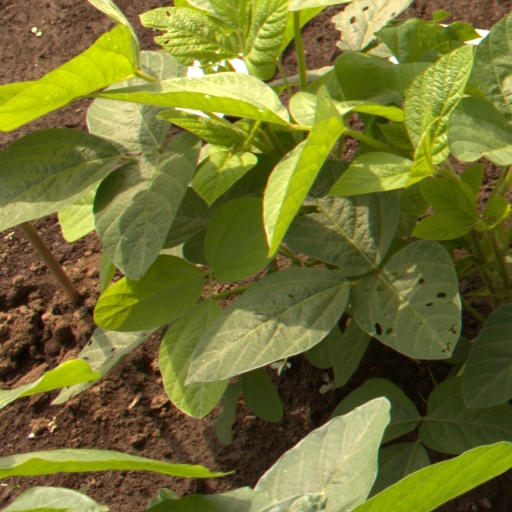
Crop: soybean